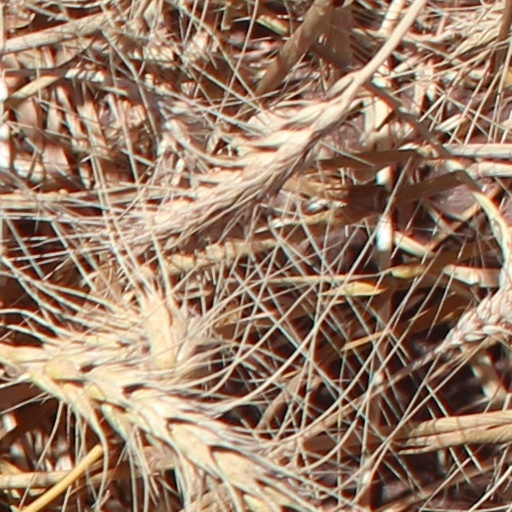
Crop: wheat